Jacques Bouly de Lesdain

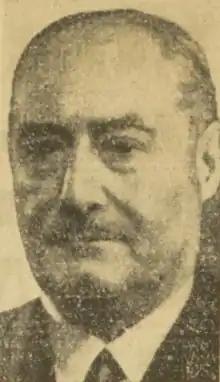

Jacques Bouly de Lesdain (4 October 1880 - 1975) was a French aristocrat, lawyer and diplomat. He was the author of several travel books about Asia and political books about Germany. He was the political editor of "L'Illustration" and he organised anti-Freemasonry conferences during World War II.